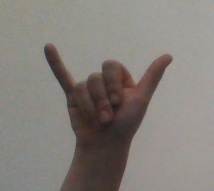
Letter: ya